Aboubacar Tambadou

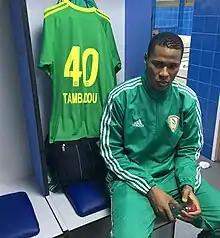
Tambadou with Najran in 2015

Aboubacar Tambadou (born 16 January 1987 in Bamako, Mali) is a Malian footballer, who plays in Tunisia for Avenir Sportif de La Marsa.